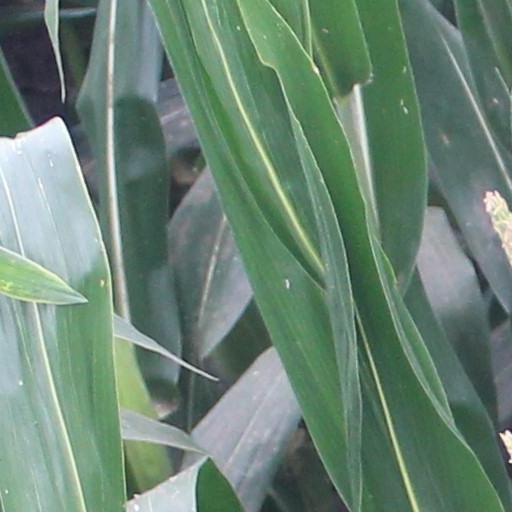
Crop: maize; corn